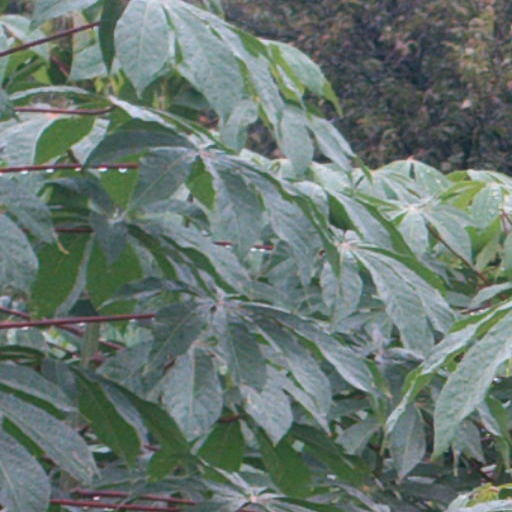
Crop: cassava